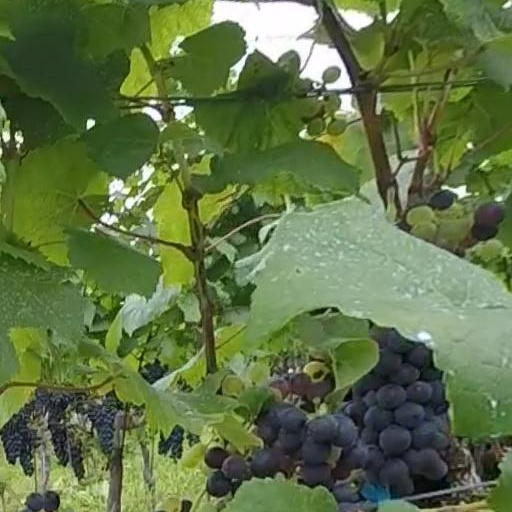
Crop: grape